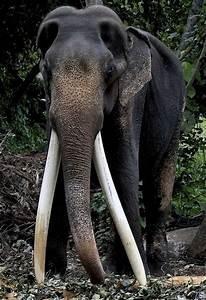
elephant